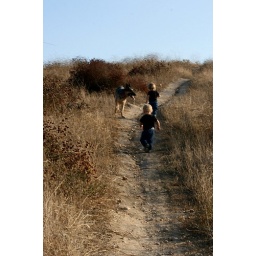
In the hills above home we hike, the boys found this switchback and took off. It was awesome.